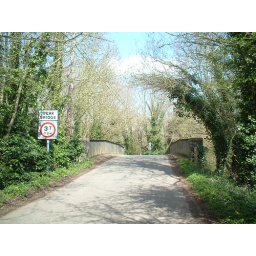
Honing Road bridge over track bed of Midland and Great Northern Joint Railway between Great Yarmouth and North Walsham.